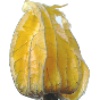
Label: Physalis with Husk 1